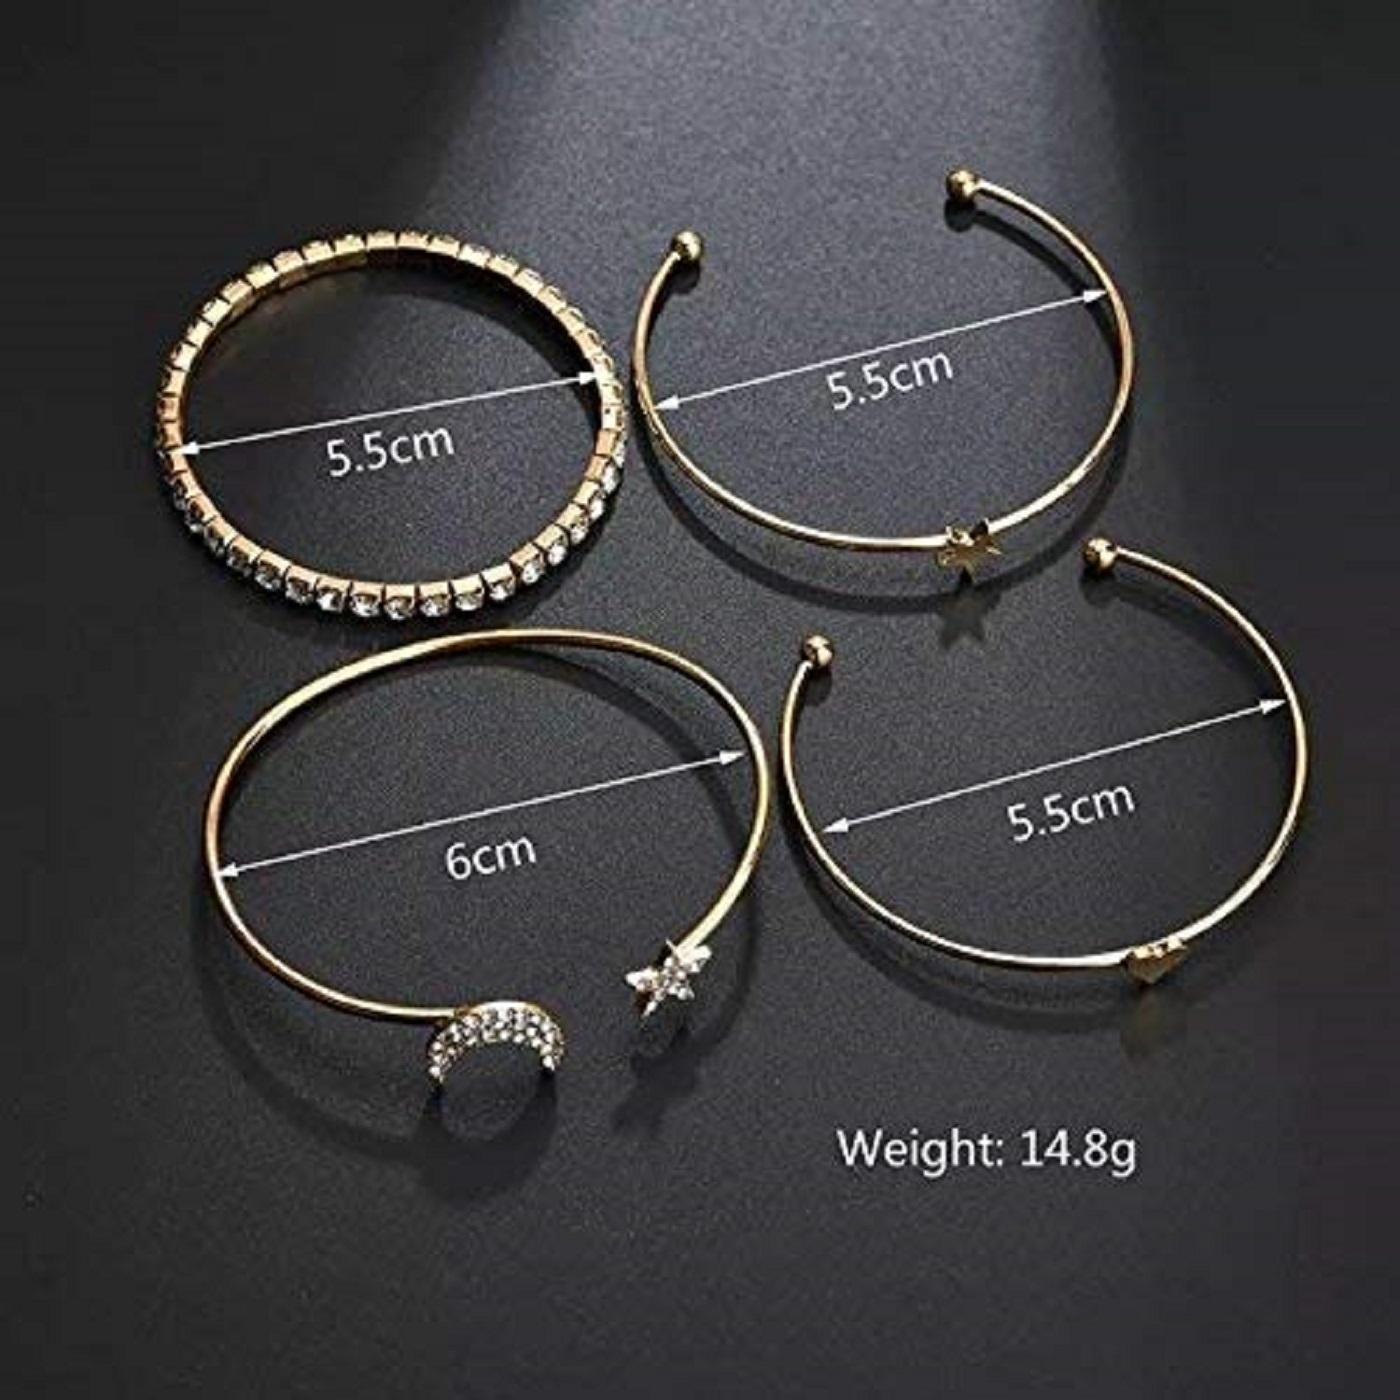
AJS Stylish Crystal Multi layer 4 pcs Set Charm Bracelets for Women and Girls (Pack Of - 4)
Type: Bracelets & Bangles
Brand: AJS
Price: Rs. 229
 The AJS Stylish Crystal Multi-layer 4 pcs Set Charm Bracelets is a trendy and versatile collection of bracelets designed for women and girls. This pack includes four beautifully crafted charm bracelets, each with its own unique design and style, allowing for a variety of looks to complement different outfits and occasions.The bracelets are adorned with sparkling crystals, adding a touch of elegance and glamour to the overall appearance. The crystals come in various colors and shapes, creating a dazzling and eye-catching effect that will surely catch everyone's attention.The multi-layer design of these bracelets adds depth and dimension to the wrist, creating a stacked and fashionable look. Each bracelet has multiple layers of beads, chains, and charms, enhancing the overall visual appeal and making them stand out as a statement piece of jewelry.The charms featured on the bracelets are carefully selected to represent various symbols and elements, such as hearts, stars, butterflies, or other motifs, adding a touch of personality and meaning to each piece. These charms also contribute to the bracelets' unique and trendy vibe, making them a delightful addition to any jewelry collection.The bracelets are designed to be adjustable, ensuring a comfortable and secure fit for any wrist size. This feature allows women and girls of all ages to wear them with ease and confidence, without worrying about sizing issues.The pack of four bracelets offers versatility, allowing the wearer to mix and match or wear them separately as per their style preference. This makes them suitable for various occasions, from casual outings with friends to more formal events.Whether as a gift for someone special or a treat for yourself, the AJS Stylish Crystal Multi-layer 4 pcs Set Charm Bracelets are sure to bring a smile to anyone's face. The combination of sparkling crystals, trendy multi-layer design, and charming symbols makes these bracelets a fashionable and meaningful accessory for women and girls alike.
Features: Pack of 4 stylish charm bracelets designed for women and girls,Each bracelet adorned with sparkling crystals for an elegant and glamorous look,Multi-layer design creates a stacked and fashionable appearance,Charms feature various symbols like hearts, stars, butterflies, adding personality and meaning,Adjustable bracelets for a comfortable and secure fit on any wrist size,Versatile and suitable for various occasions, from casual to formal events,Can be worn individually or mixed and matched for different styles,Makes a perfect gift for someone special or a delightful treat for oneself,Trendy and fashionable accessory that adds a touch of charm to any outfit.